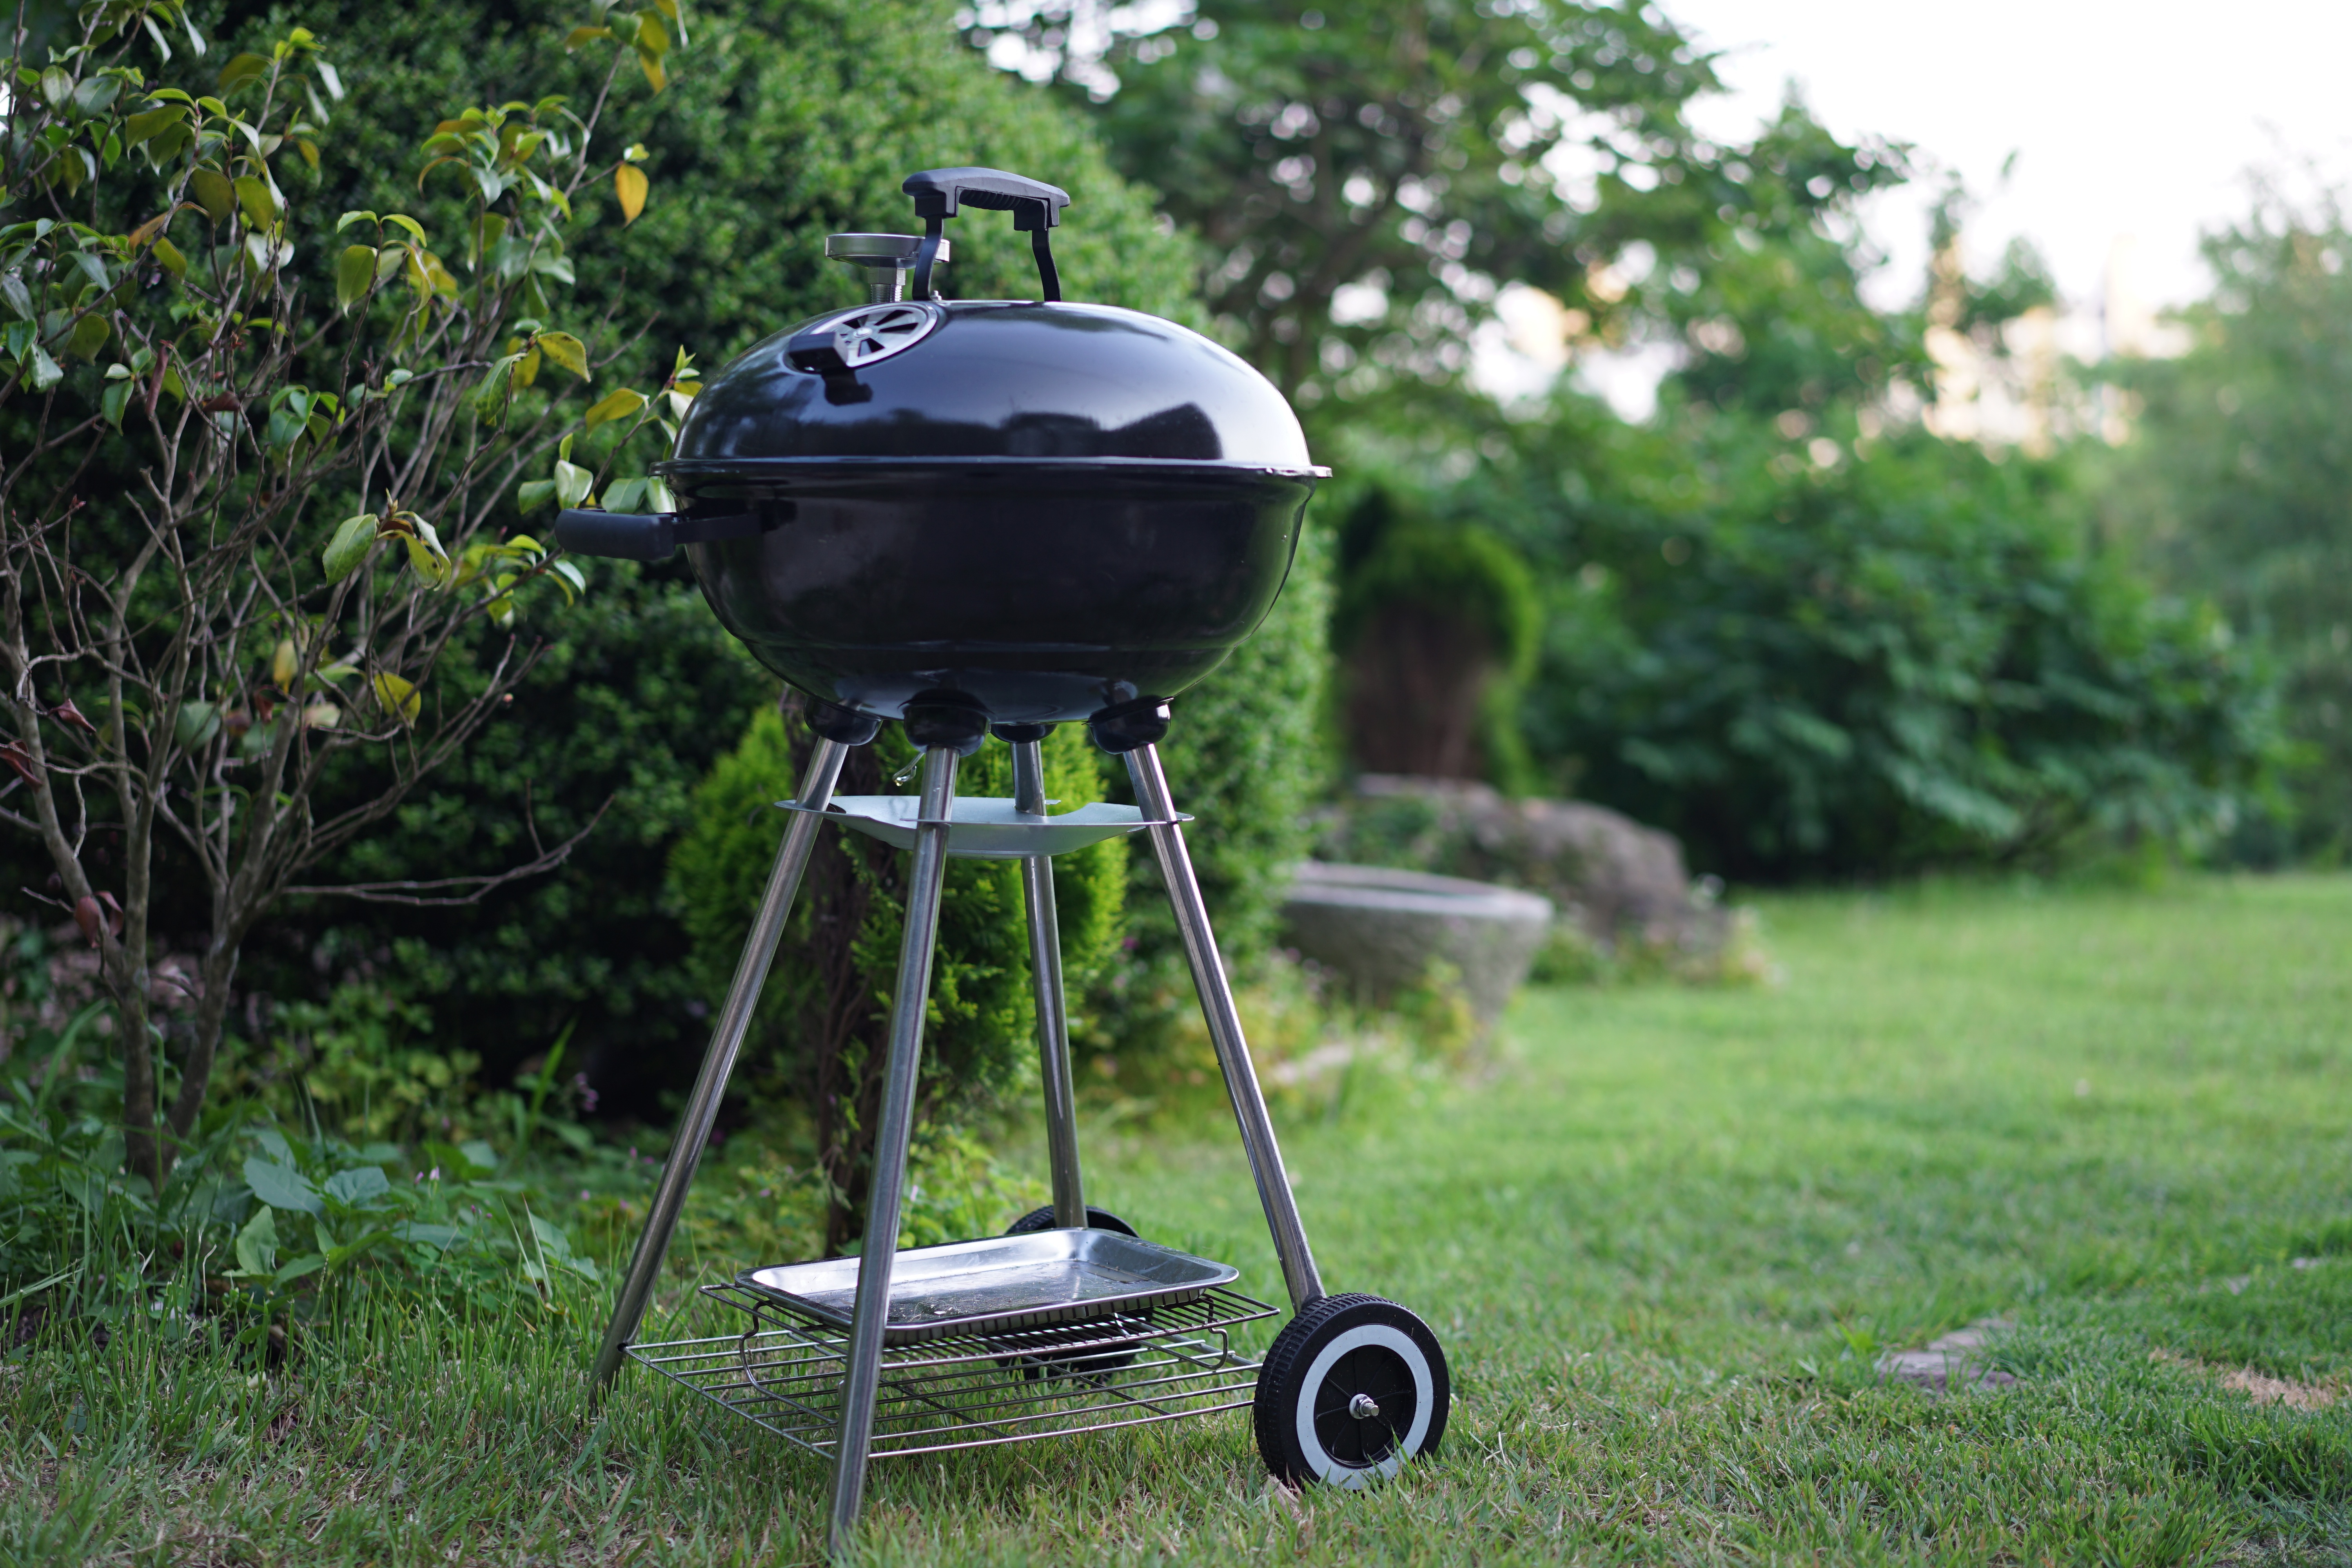
grass, lawn, cart, vehicle, garden, meat, barbecue, grill, product, dinner, barbecue grill, barbecues, outdoor grill